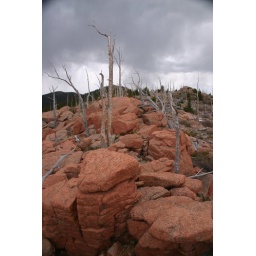
Storm clouds over a large group of dead trees on Sheep Mountain.